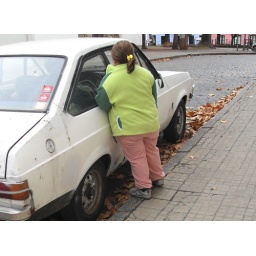
A girl waits for her mom to unlock the car door in the town of Colonia, Uruguay.